Thomas Denman, 3rd Baron Denman

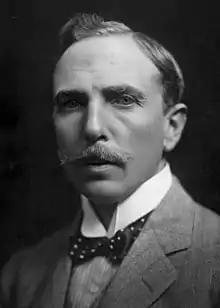
Denman 1910s

Thomas Denman, 3rd Baron Denman, (16 November 1874 – 24 June 1954) was a British aristocrat and politician who served as the fifth Governor-General of Australia, in office from 1911 to 1914.